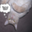
Label: cat